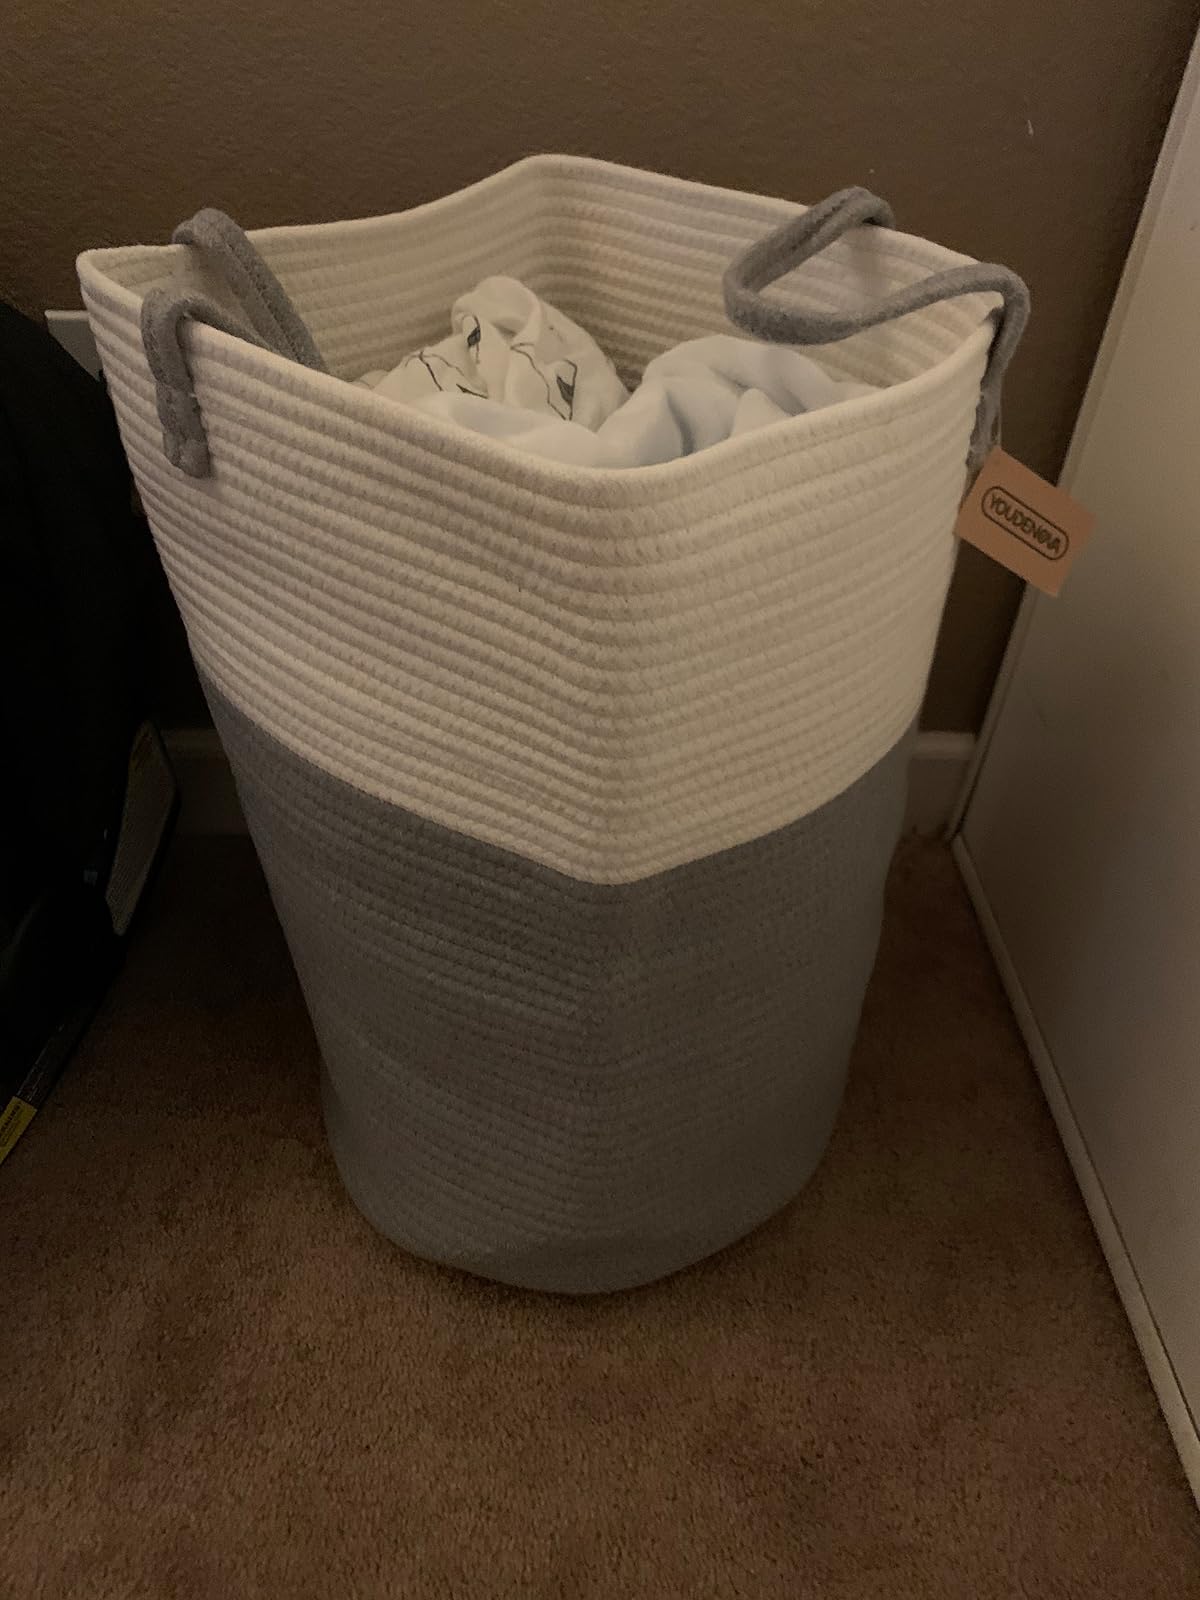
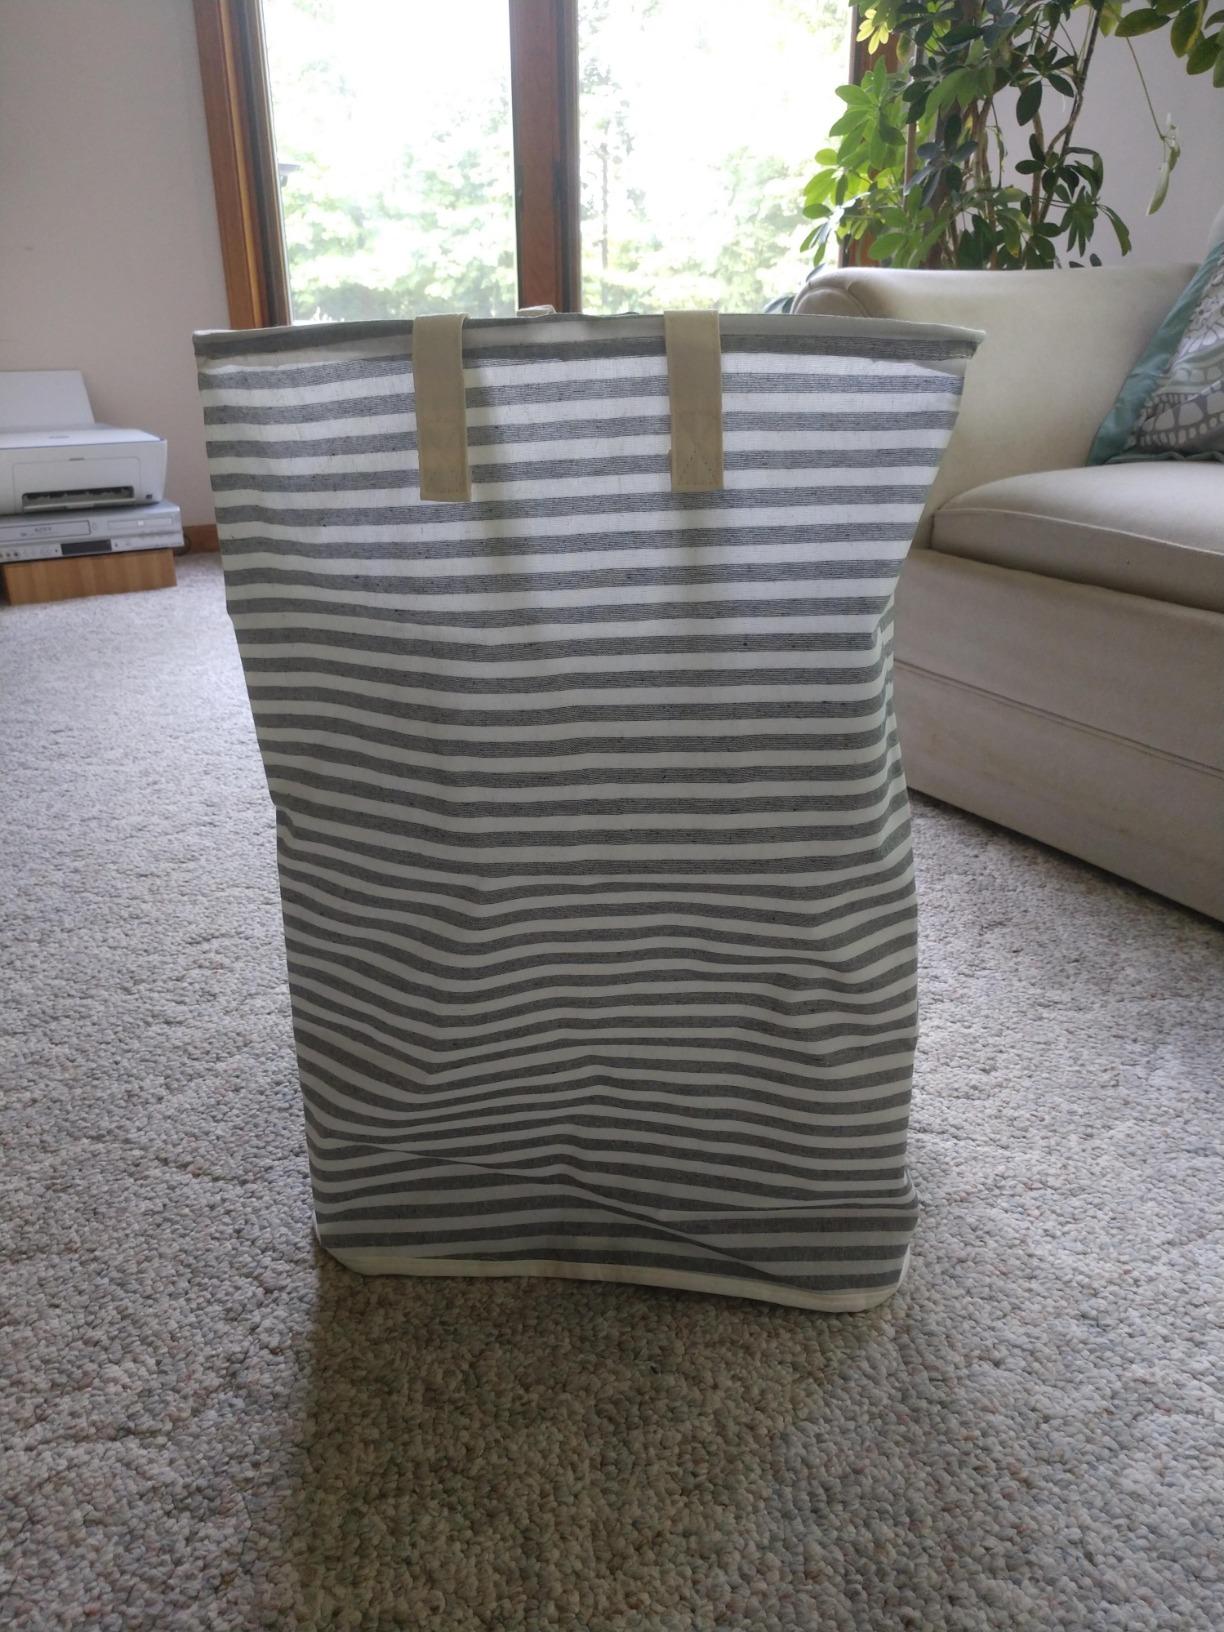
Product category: items_hamper
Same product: no